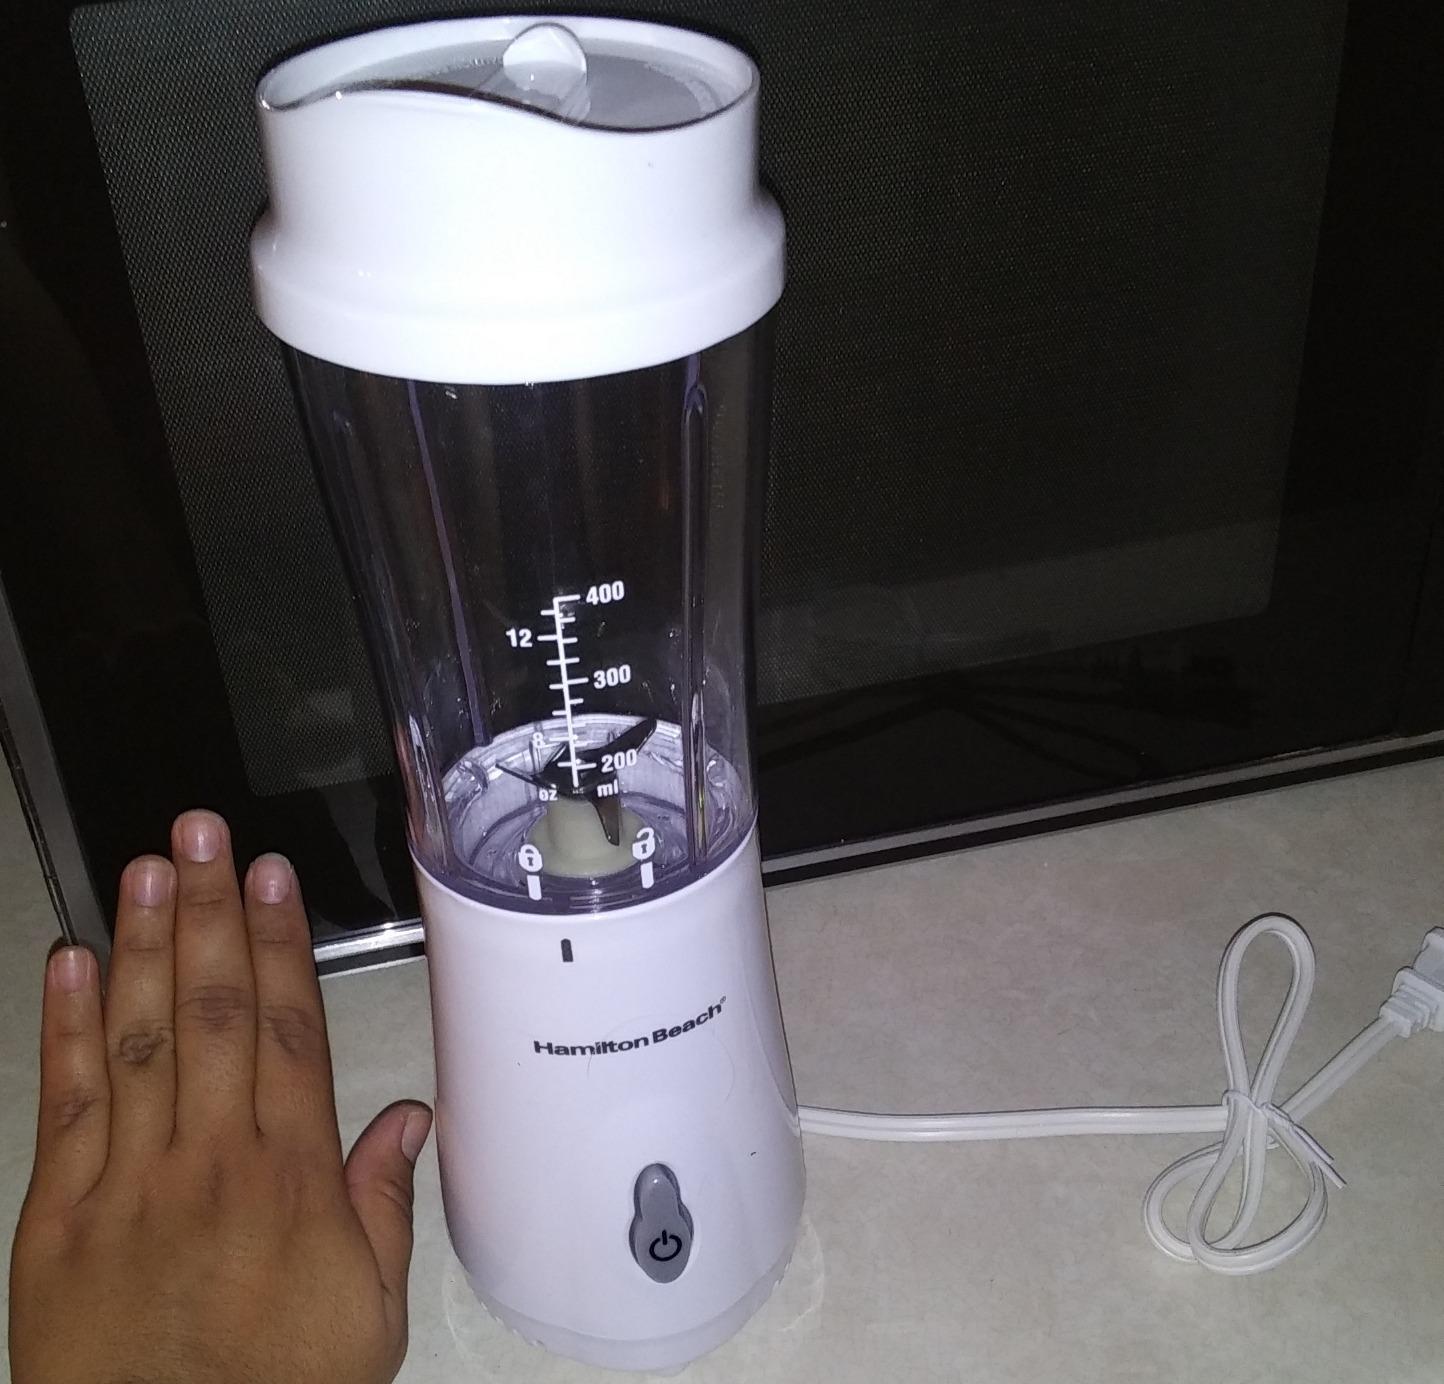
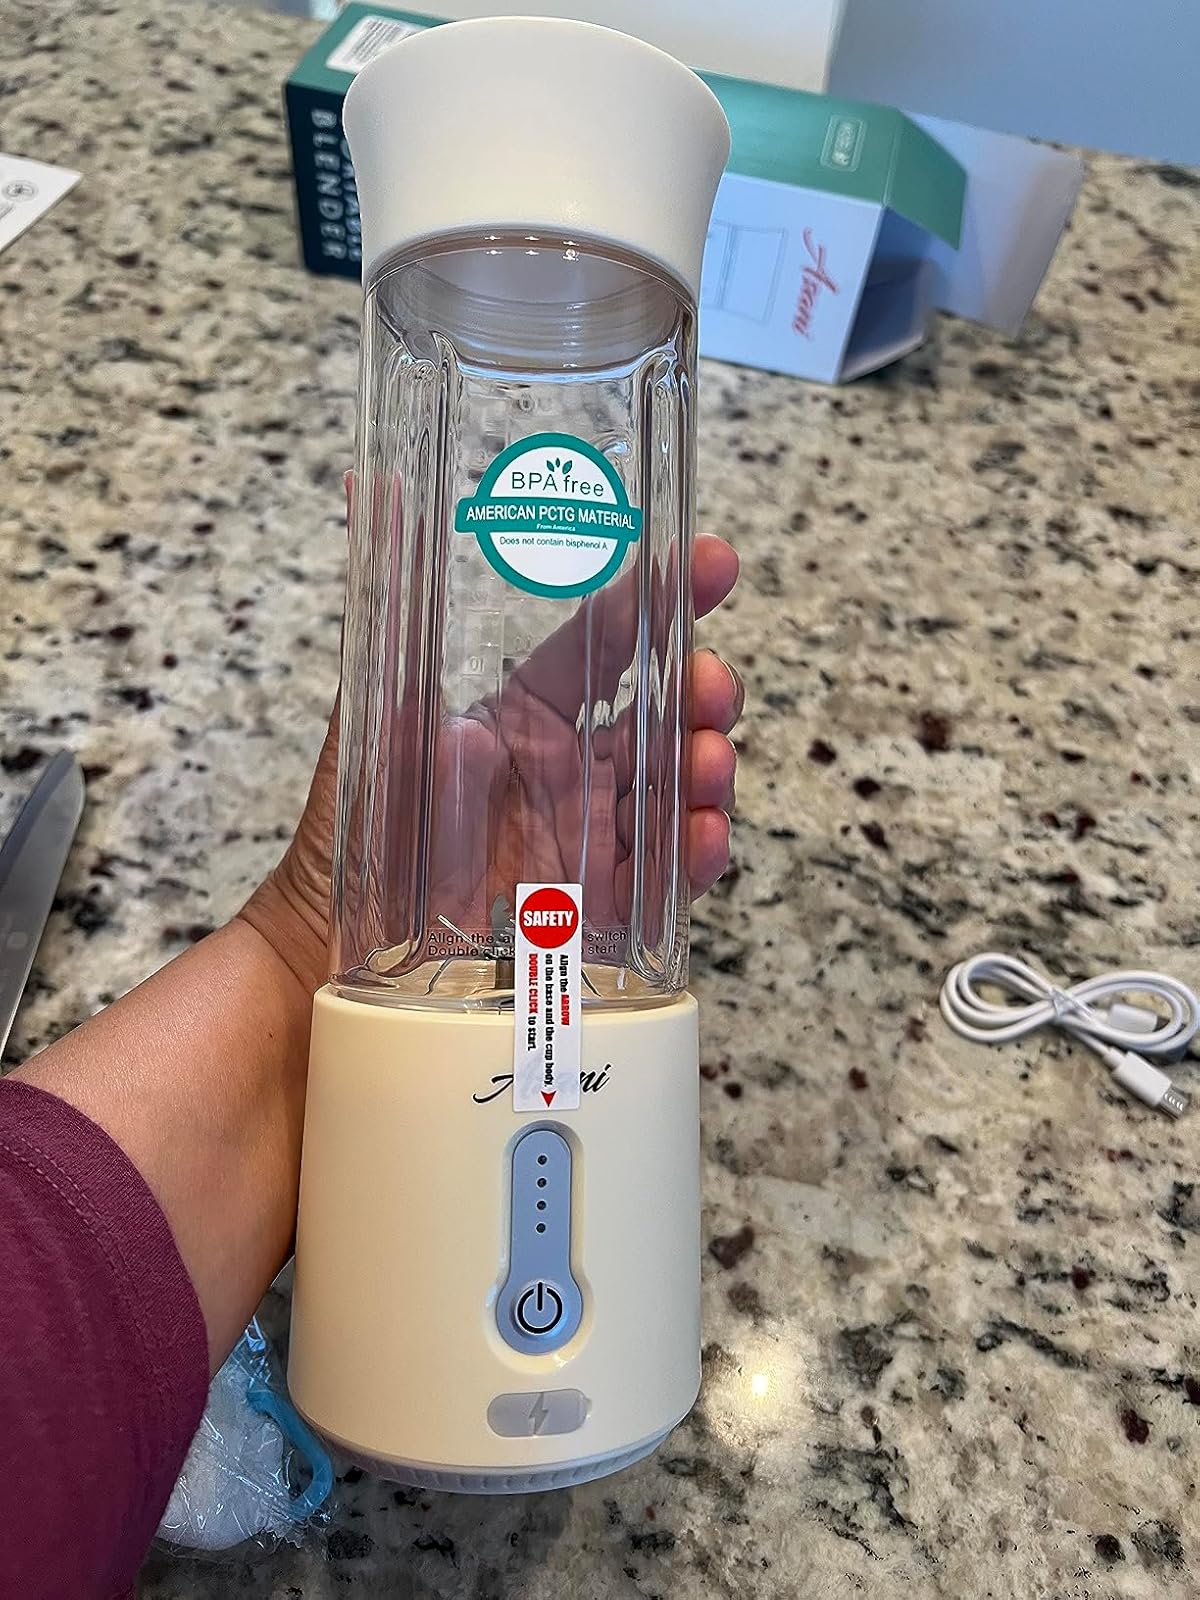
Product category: items_blender
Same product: no